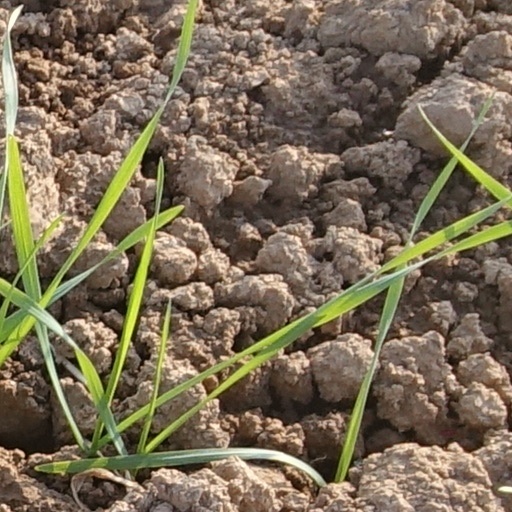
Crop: wheat